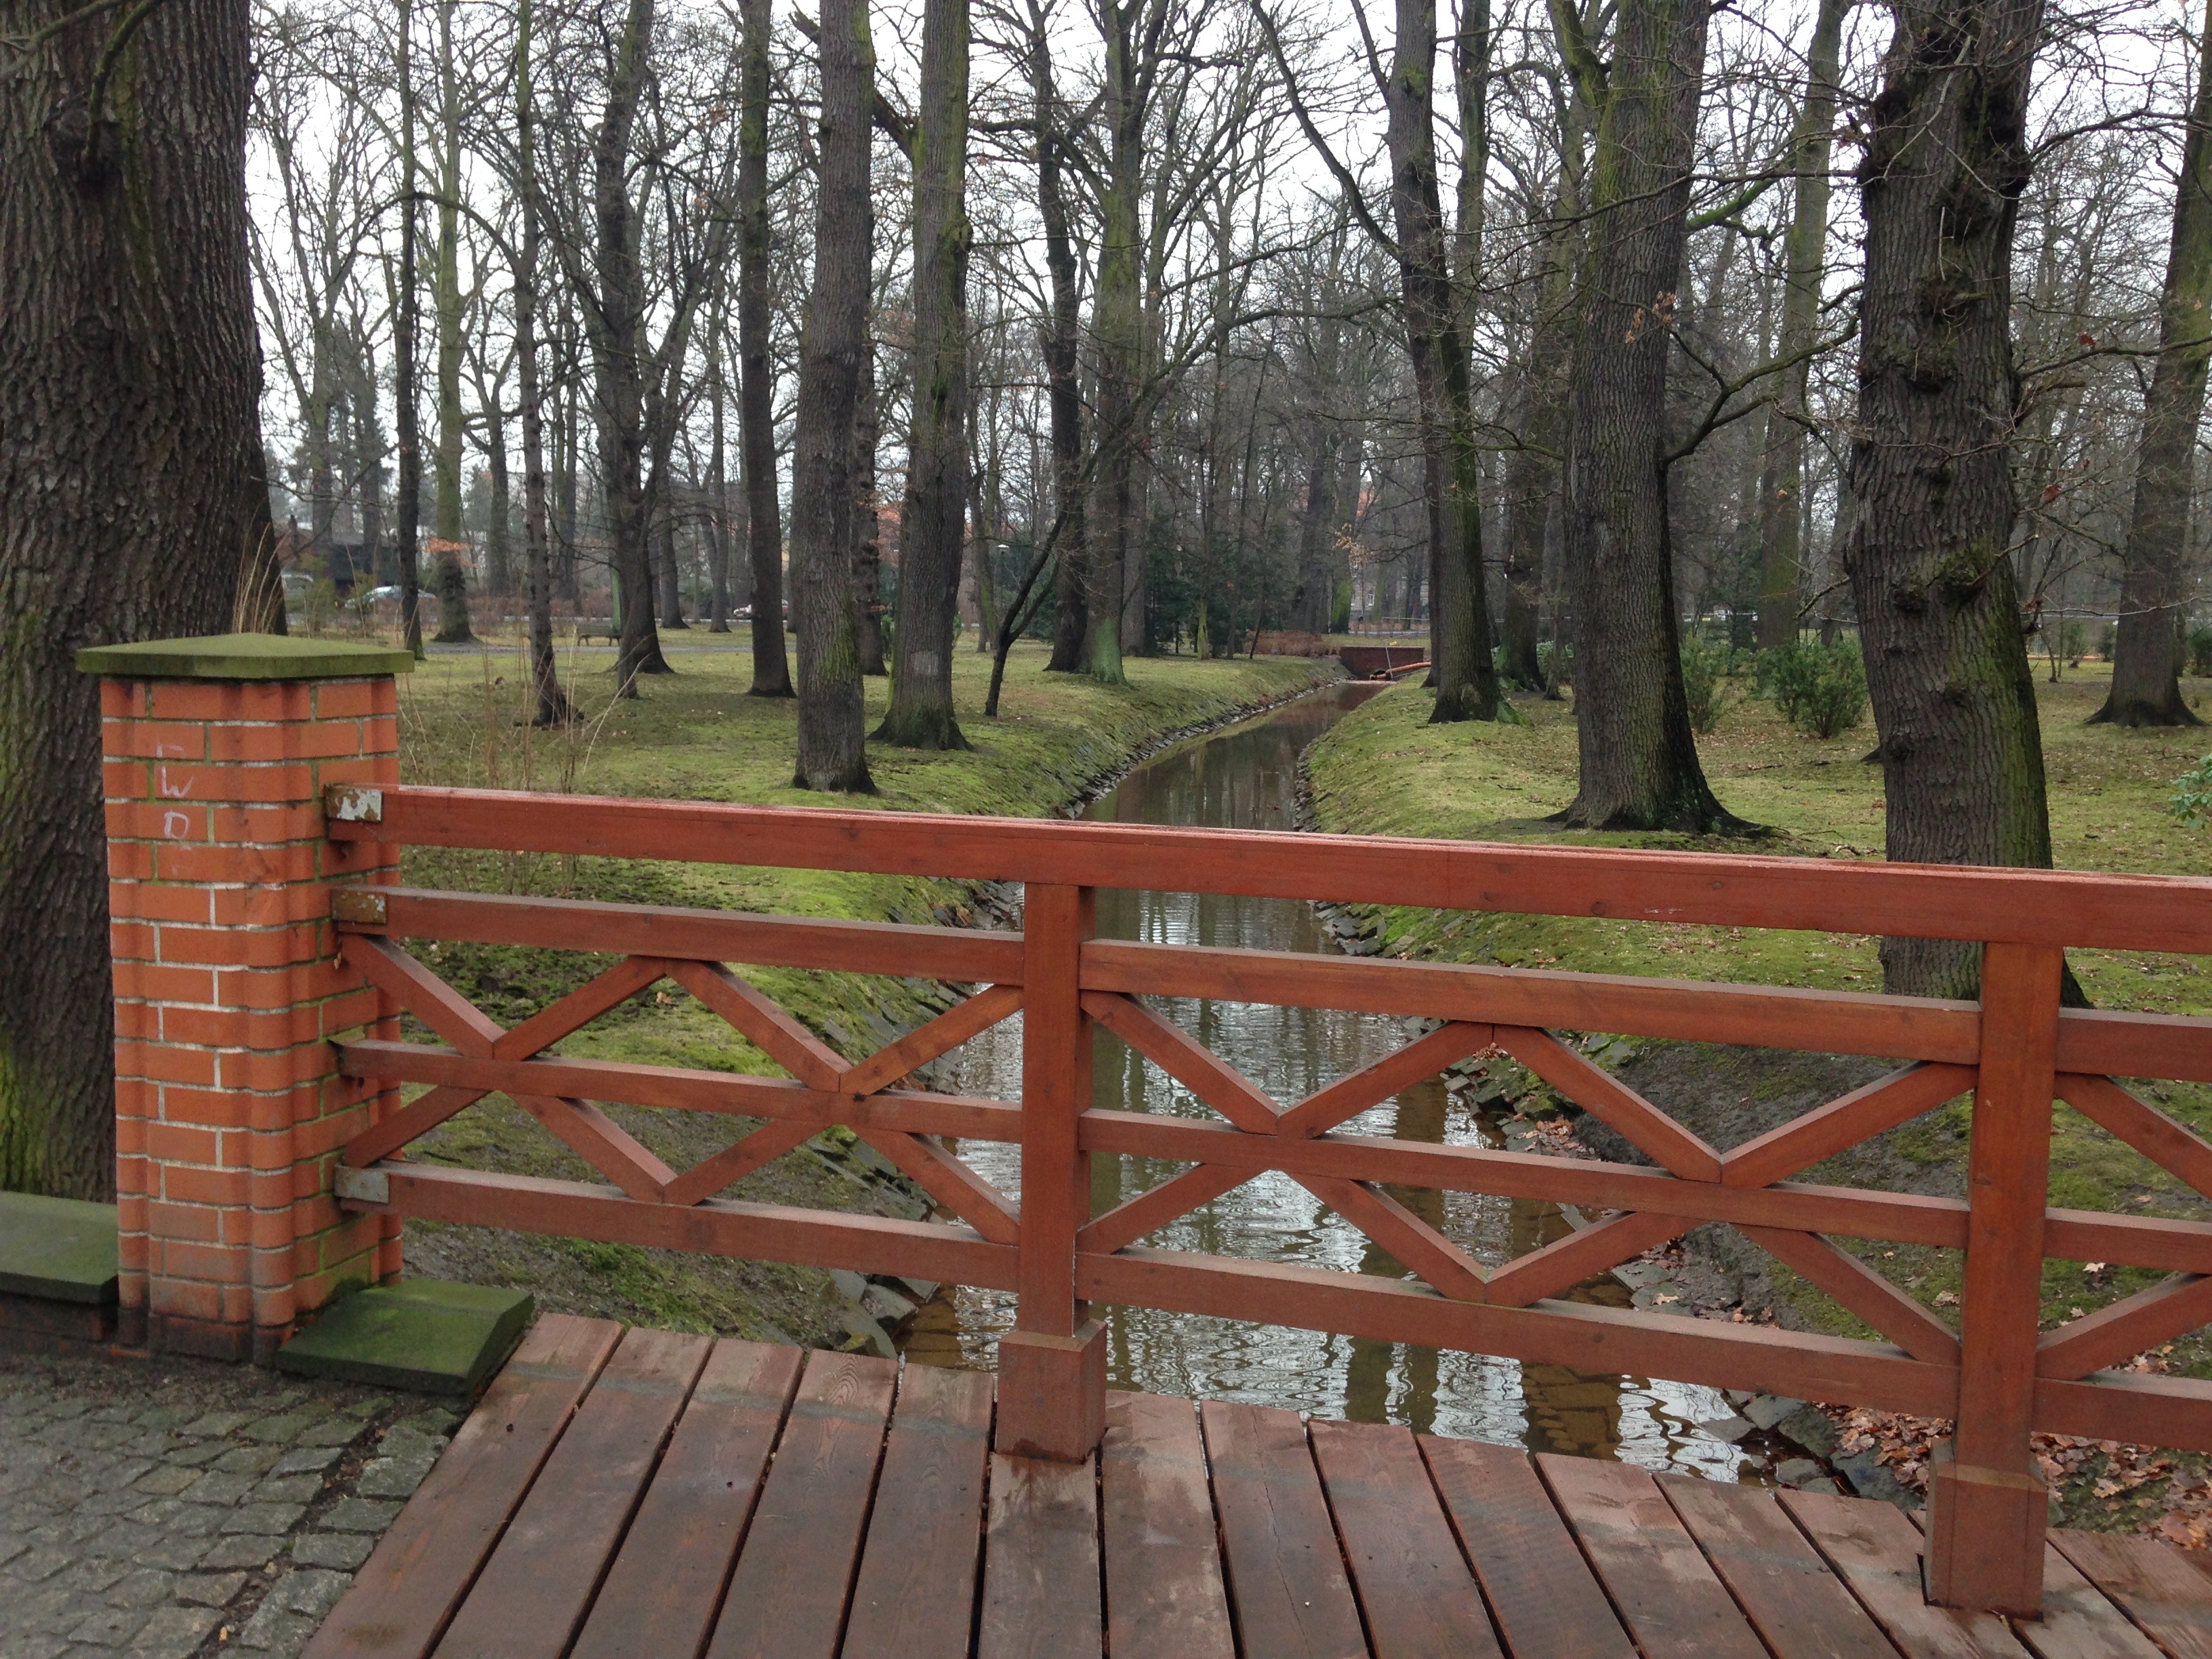
fence, wood, trail, bridge, walkway, park, trees, estate, wroclaw, outdoor structure